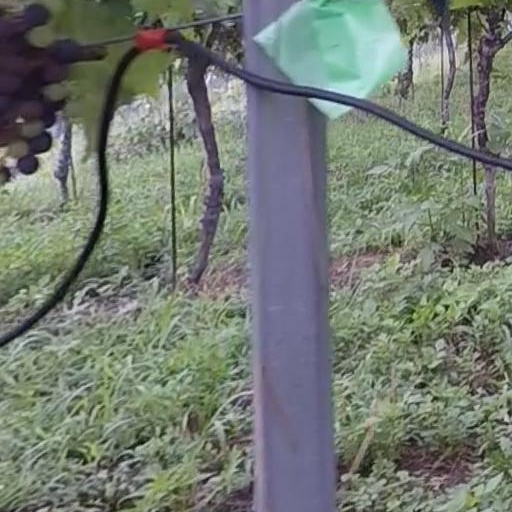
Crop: grape